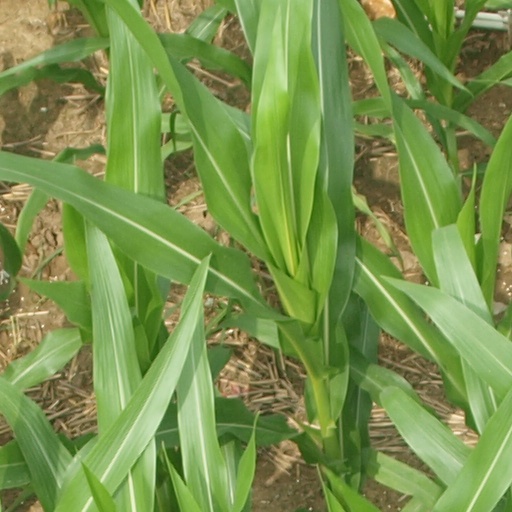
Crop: maize; corn